Line Kloster

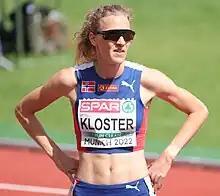
Kloster in 2022

Line Kloster (born 27 February 1990) is a Norwegian athlete specialising in the 400 metres and 400 metres hurdles. She reached the semifinal of the 2013 European Indoor Championships where she set a new national indoor record of 52.78 narrowly missing the final.